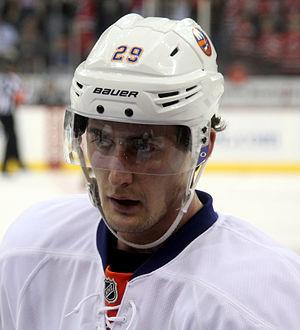
Brock Nelson est un joueur professionnel américain de hockey sur glace.